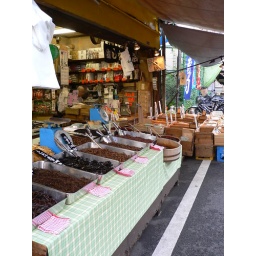
more stuff from fish market in tokyo